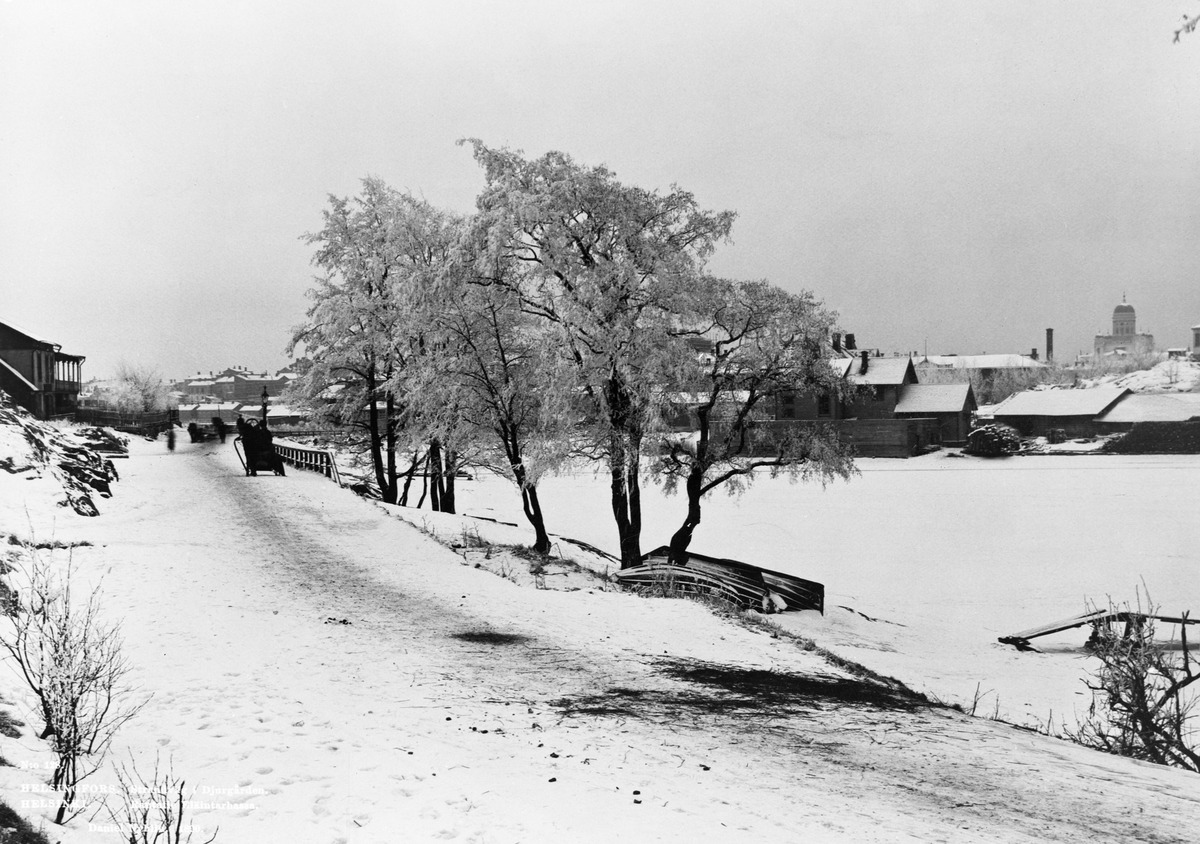
Eläintarhantie, Eläintarhan huvila 1:n kohdalla
sisällön kuvaus: Eläintarhantie, Eläintarhan huvila 1:n kohdalla. Taustalla Siltasaaren pohjoisrantaa. mustavalkoinen
Kuvaaja: Nyblin, Daniel, valokuvaaja
Ajankohta: kuvausaika 1890
Paikka: Suomi, Uusimaa, Helsinki, Kallio Helsinki, Tokoinranta
Aiheet: vesialueet, lahdet, hevosajurit, veneet, talvi